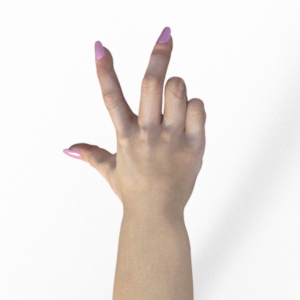
Label: scissors